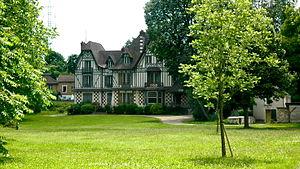
Maison des Buissons, Vernouillet (78)
Vernouillet est une commune du département des Yvelines, dans la région Île-de-France, en France, située à 13 km environ au nord-ouest de Saint-Germain-en-Laye, et à 29 km de la Porte Maillot.